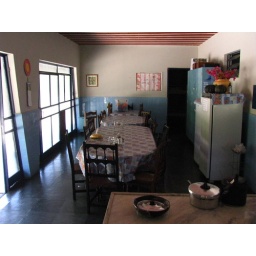
existing kitchen in main house